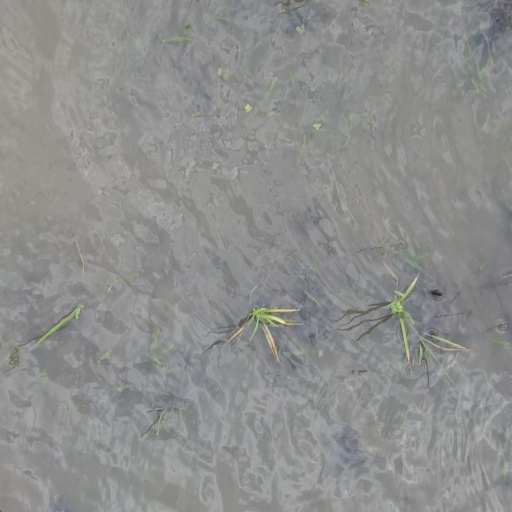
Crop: rice